Gas exchange

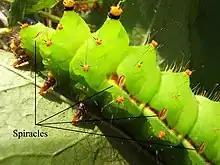
Fig. 16. Photographic representation of spiracles.

The cnidarians include corals, sea anemones, jellyfish and hydras. These animals are always found in aquatic environments, ranging from fresh water to salt water. They do not have any dedicated respiratory organs; instead, every cell in their body can absorb oxygen from the surrounding water, and release waste gases to it. One key disadvantage of this feature is that cnidarians can die in environments where water is stagnant, as they deplete the water of its oxygen supply. Corals often form symbiosis with other organisms, particularly photosynthetic dinoflagellates. In this symbiosis, the coral provides shelter and the other organism provides nutrients to the coral, including oxygen.